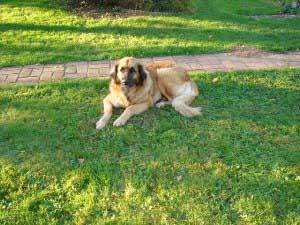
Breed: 214-n000019-Leonberg